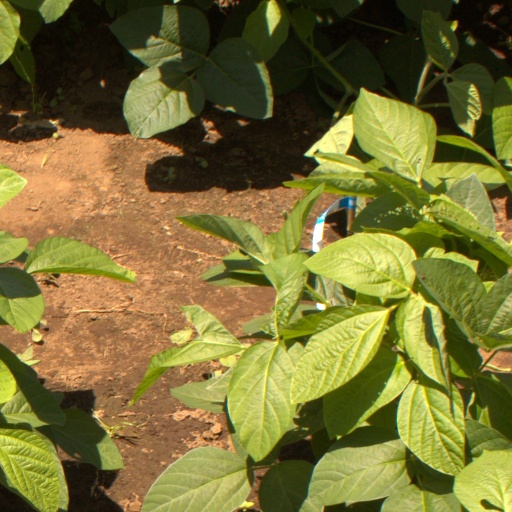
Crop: soybean